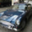
Label: automobile